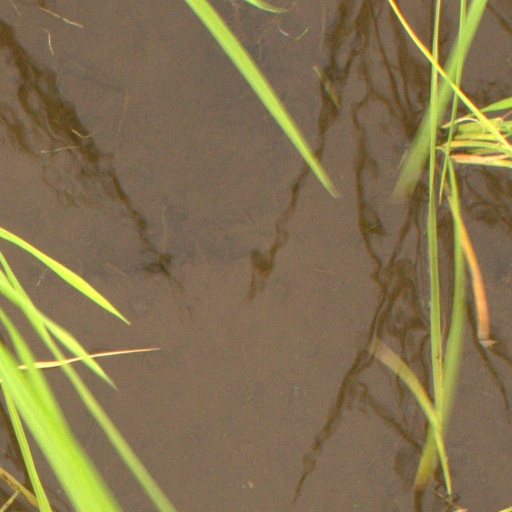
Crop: rice